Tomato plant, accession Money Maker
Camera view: vertical (180 deg); turntable rotation: 150 degrees
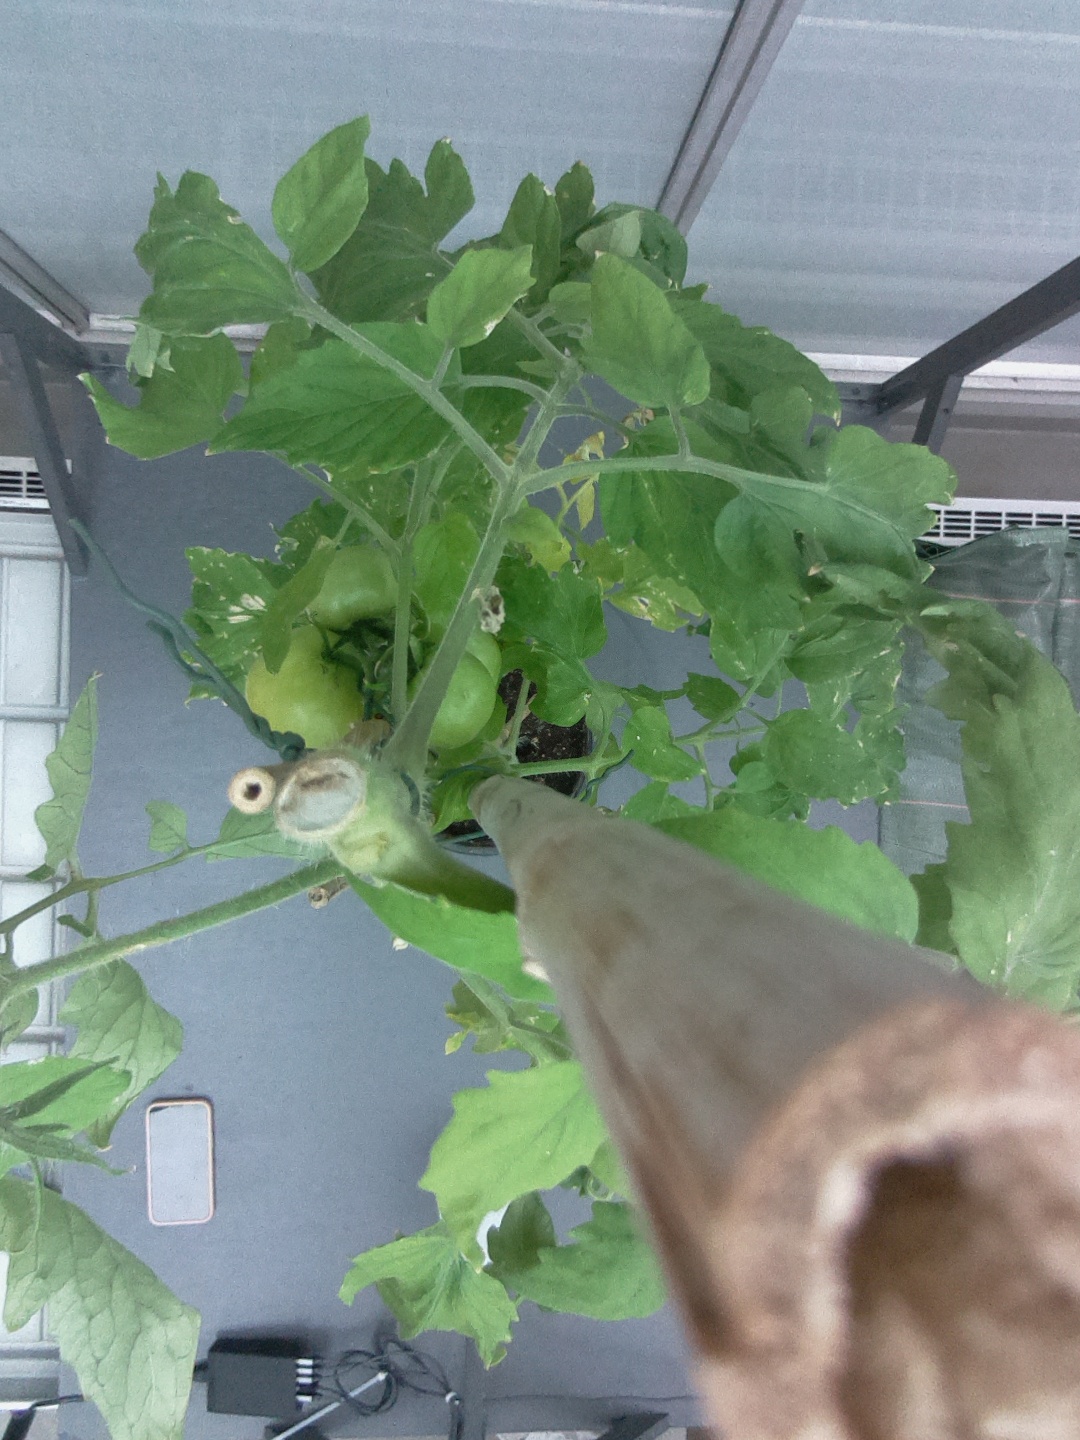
BBCH growth stage 79: 90% -100% of final fruit size